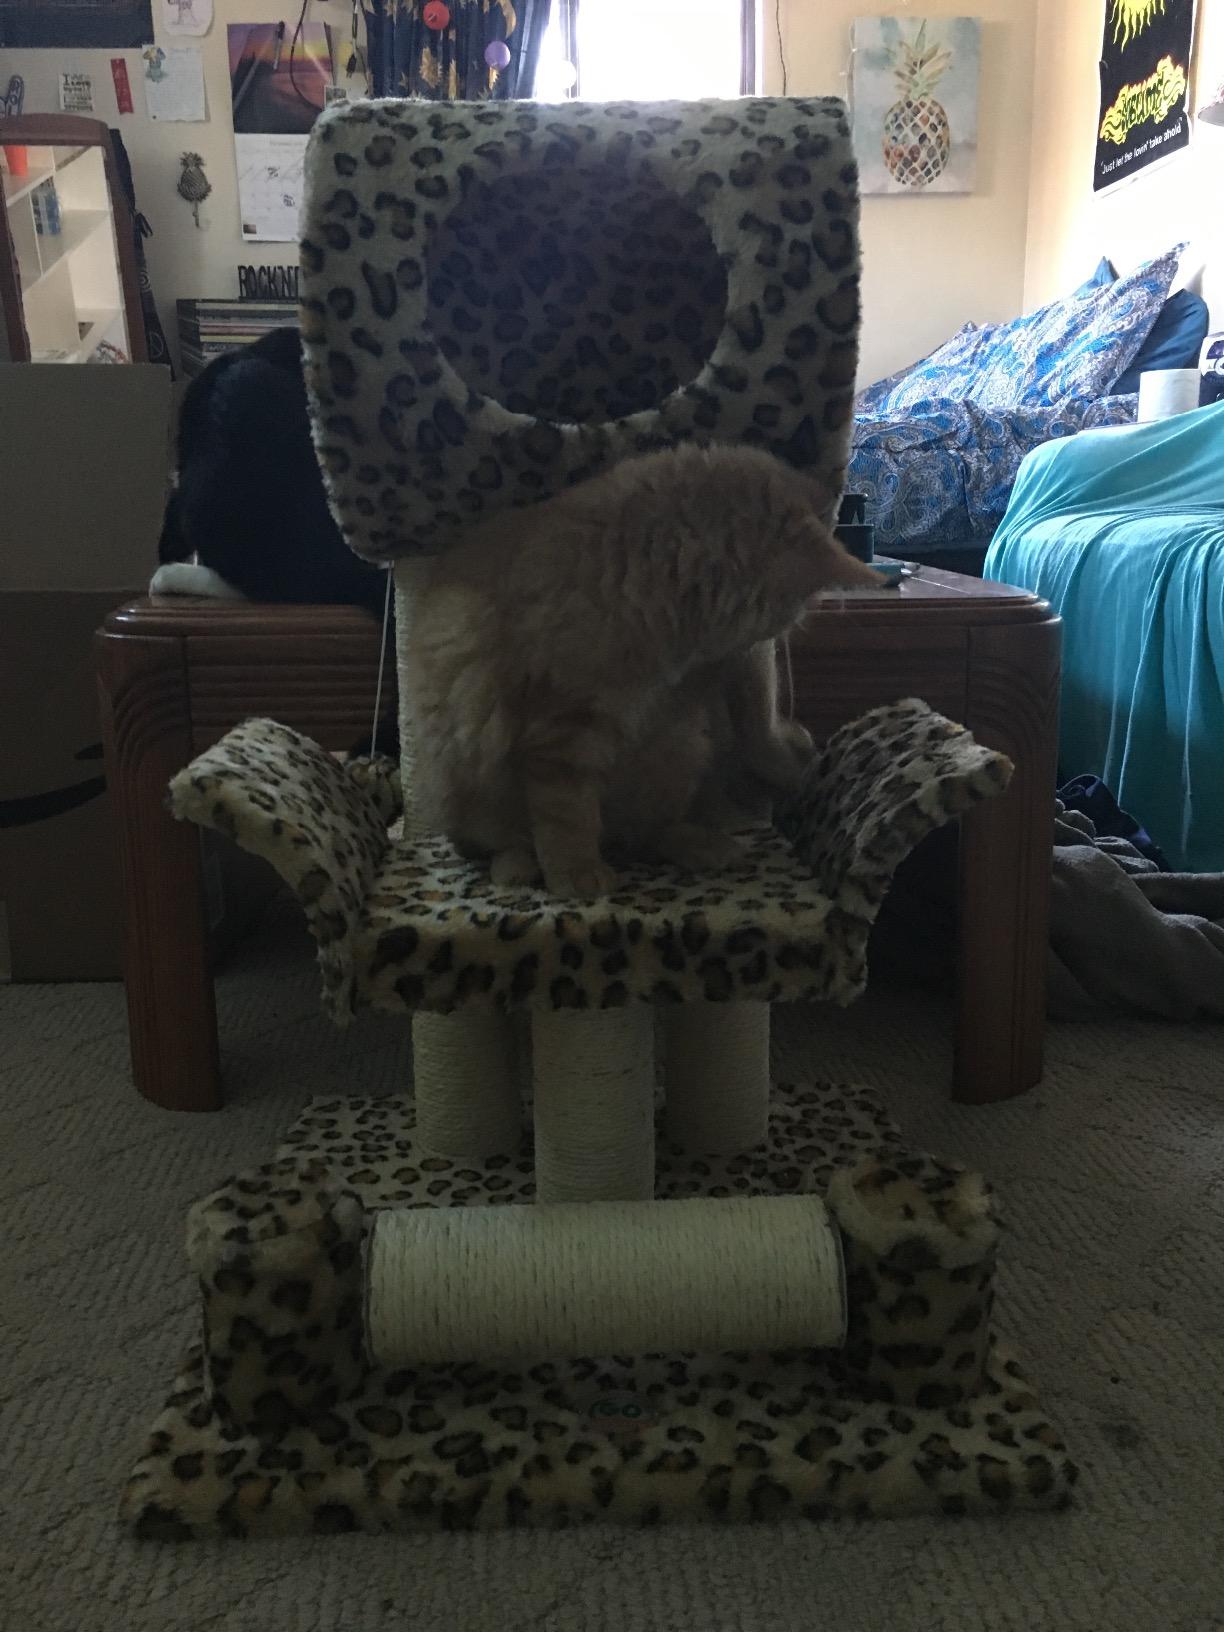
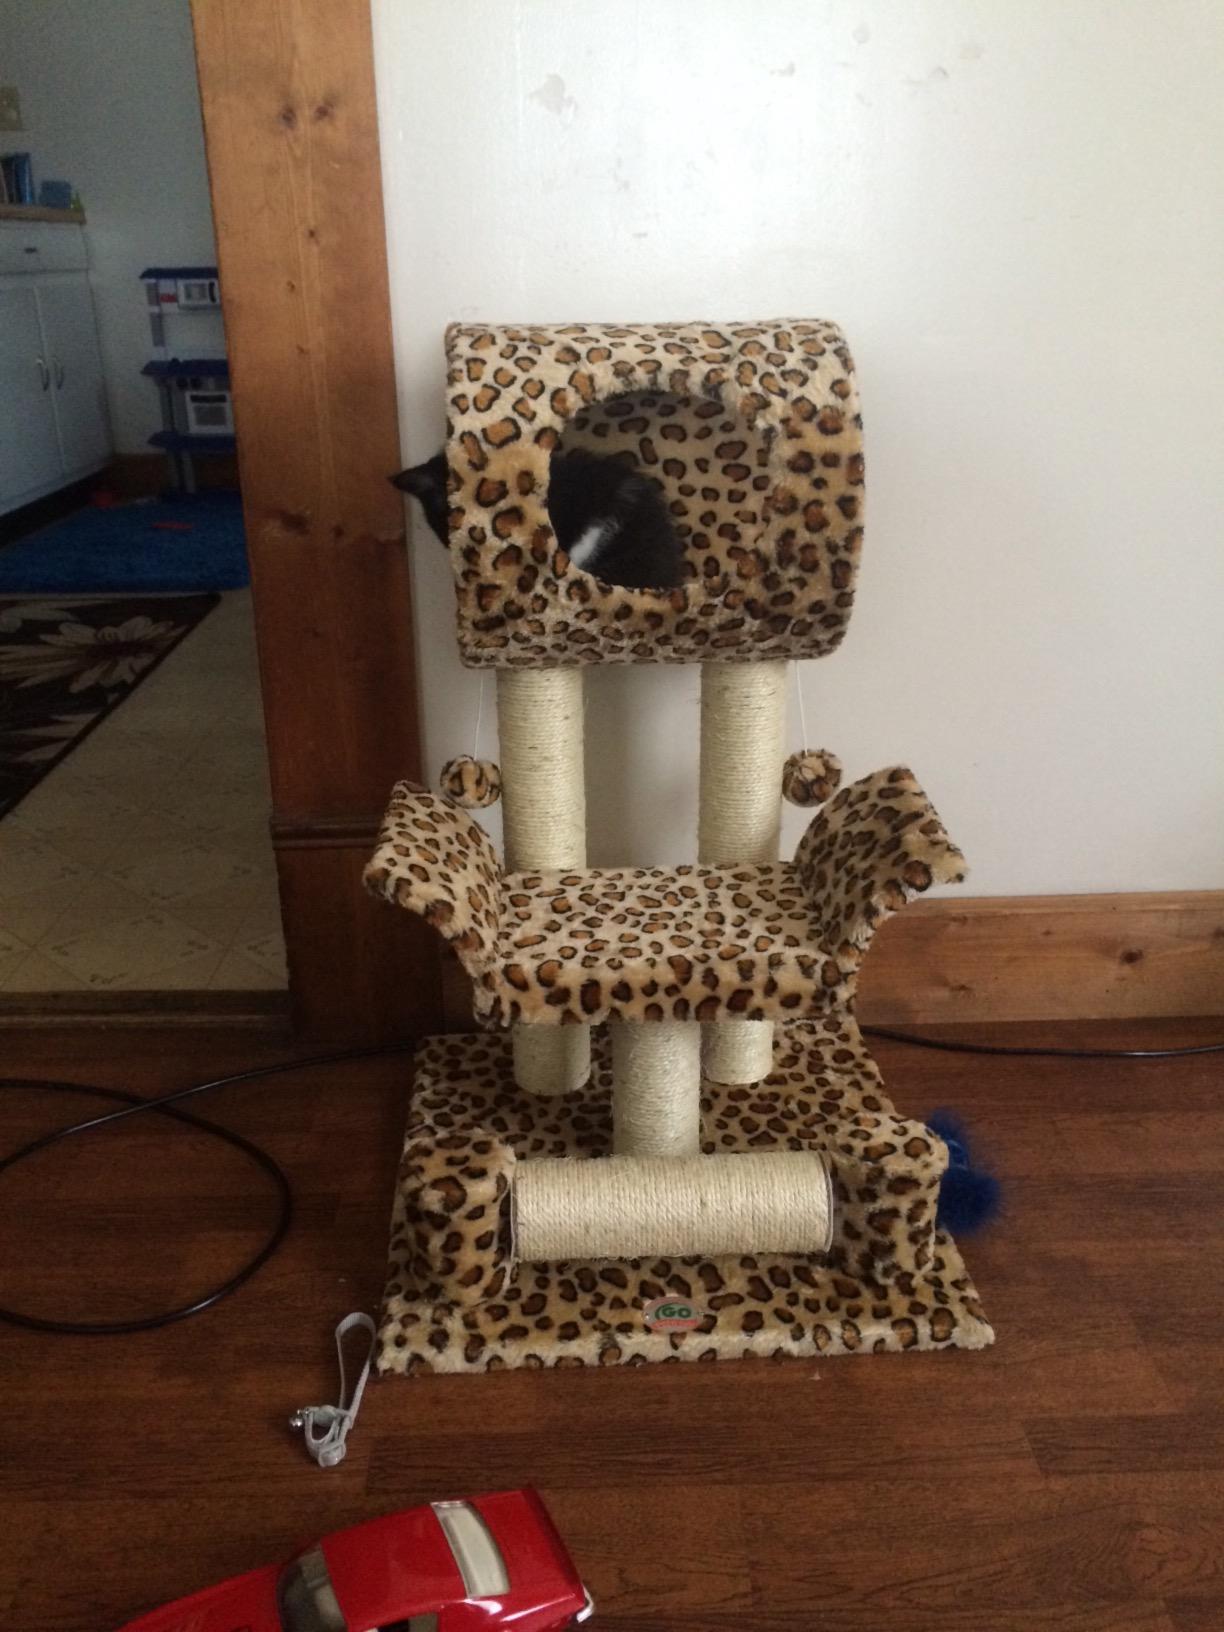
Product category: items_cat tree
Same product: yes